Adolf Opálka

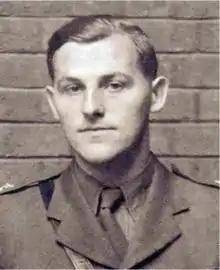

First Lieutenant Adolf Opálka (4 January 1915 – 18 June 1942) was a Czechoslovak soldier, member of the Czech sabotage group Out Distance, a World War II anti-Nazi resistance group, and a participant in Operation Anthropoid, the successful mission to kill Reinhard Heydrich.